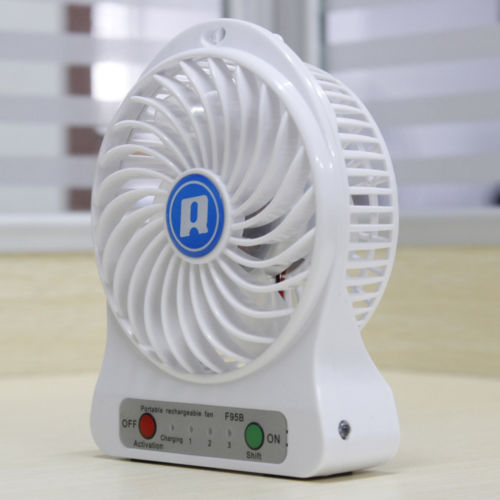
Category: fan